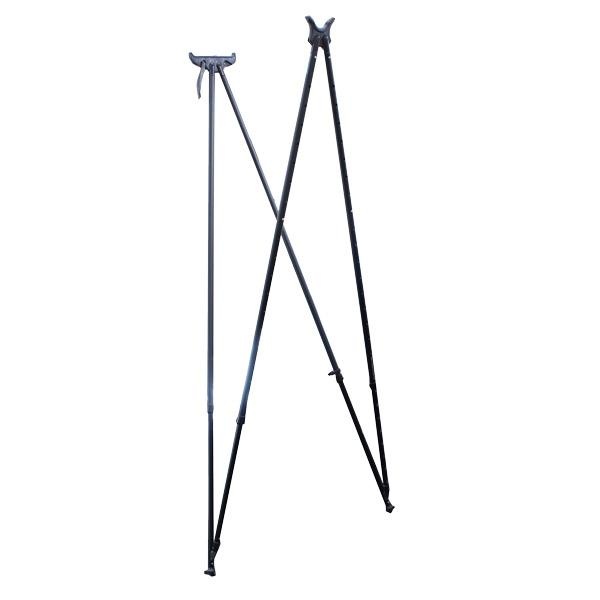
Viper-Flex - Styx Elite - Skydestok
Viper-Flex® Styx Elite er en stærk og meget stabil skydestok, som du kan bruge til liggende, siddende, knælende og stående skydning uden køb af ekstra tilbehør. Vi anbefaler dog, at du bruger Single Leg til skydestokken for endnu bedre stabilitet. Viper-Flex® Styx Elites unikke design gør, at du får en solid støtte til afgivelse af dine skud og derved mindsker risikoen for anskydninger. Viper-Flex® Styx Elite er ideel til pürsch, anstandsjagt, trykjagt, drivjagt og som støtte for din håndkikkert under jagten eller som et-benet eller to-benet skydestok. Hvorfor vælge Viper-Flex® Styx Elite? Med Viper-Flex® Styx Elite får du en enhåndsbetjent skydestok, der via et håndtag på siden af skydestokken gør det muligt at folde skydestokken ud med den forreste hånd - klar til skudafgivelse. Stokken er forberedt, så håndtaget kan flyttes over i højre side, så den også kan anvendes af skytter der skyder fra venstre skulder. Viper-Flex® Styx Elite har indbygget transmission i begge topstykker, der sikrer, at benene altid er i samme position, i forhold til benenes spredningsvinkel - akkurat som på en stikpasser. Systemet gør det muligt at åbne stokkens ben-vinkel, ud til normal stående skydehøjde, ved at klemme på stok og håndtag. Har du brug for et lidt højere eller lavere anlæg, på grund af terrænets beskaffenhed, kan du blot finjustere ved at tage fat i det ene sæt ben og sprede vinklen - mere eller mindre. Hvis du ønsker at benytte stokken til siddende eller knælende skydestilling, korter du blot benene op og spreder dem ud til passende vinkel. Gummifødderne på Viper-Flex® Styx Elite er designet til både at kunne anvendes på en hård glat flade, til at bide fast i jorden ved større spredningsvinkel, samt træde på en flade på blødt underlag. Anlægget du placerer din riffel på, er meget bredt, således at du fra én given position har mulighed for at dække et stort areal, uden at flytte skydestokken. Takket være en åben gaffel, der tidligere kun var tiltænkt bagskæftet, kan du bruge Viper-Flex® Styx Elite som anlæg til riflen, som du selv finder det bedst. Gaflen kan nemlig også understøtte forskæftet, så sidejusteringen foretages, på samme måde, som når du benytter støtteben på riflen. Låsetappen i toppen, der fastholder benene i sammenklappet tilstand, er integreret i topstykket og fremstillet i gummi, hvilket sikrer en meget lydløs betjening af skydestokken. Kanten på det bageste anlæg er gjort så bred, at det er gummiet, som lægger an på de forreste ben, hvilket reducerer evt. ’klaprelyde’, når du har skydestokken med på jagt. Der medfølger Clip Grips til skydestokken. Clip Grips er profilhåndtag, der dækker de frie huller, så vindstøj fjernes. Derudover isolerer håndtagene mod varme/kulde og reducerer metalliske lyde til et minimum. Viper-Flex® Styx Elite – egenskaber: Kan anvendes af jægere med en personhøjde på 1,20-2,10 m Korteste længde (sammenskubbet) 115 cm Nem og hurtig justering til ønsket højde Vægt kun 1,15 kg Fremstillet i sort eloxeret aluminium Kan ligge i en våbenkuffert Clip Grips medfølger
Brand: Viper-Flex
Category: Sporting Goods > Outdoor Recreation > Hunting & Shooting > Shooting & Range Accessories > Shooting Sticks & Bipods > Shooting Sticks